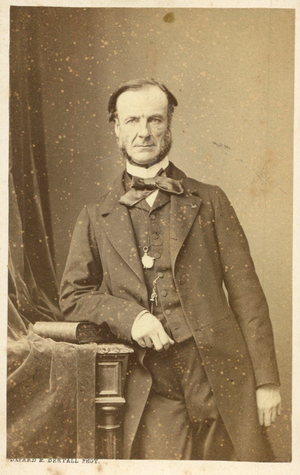
Portrait d'Eugène Lefébure de Fourcy en 1861.
Michel-Eugène Lefébure de Fourcy, toujours appelé Eugène de Fourcy, est un ingénieur et cartographe français. Il est né le 29 novembre 1812 à Paris et mort à Sèvres le 30 août 1889.